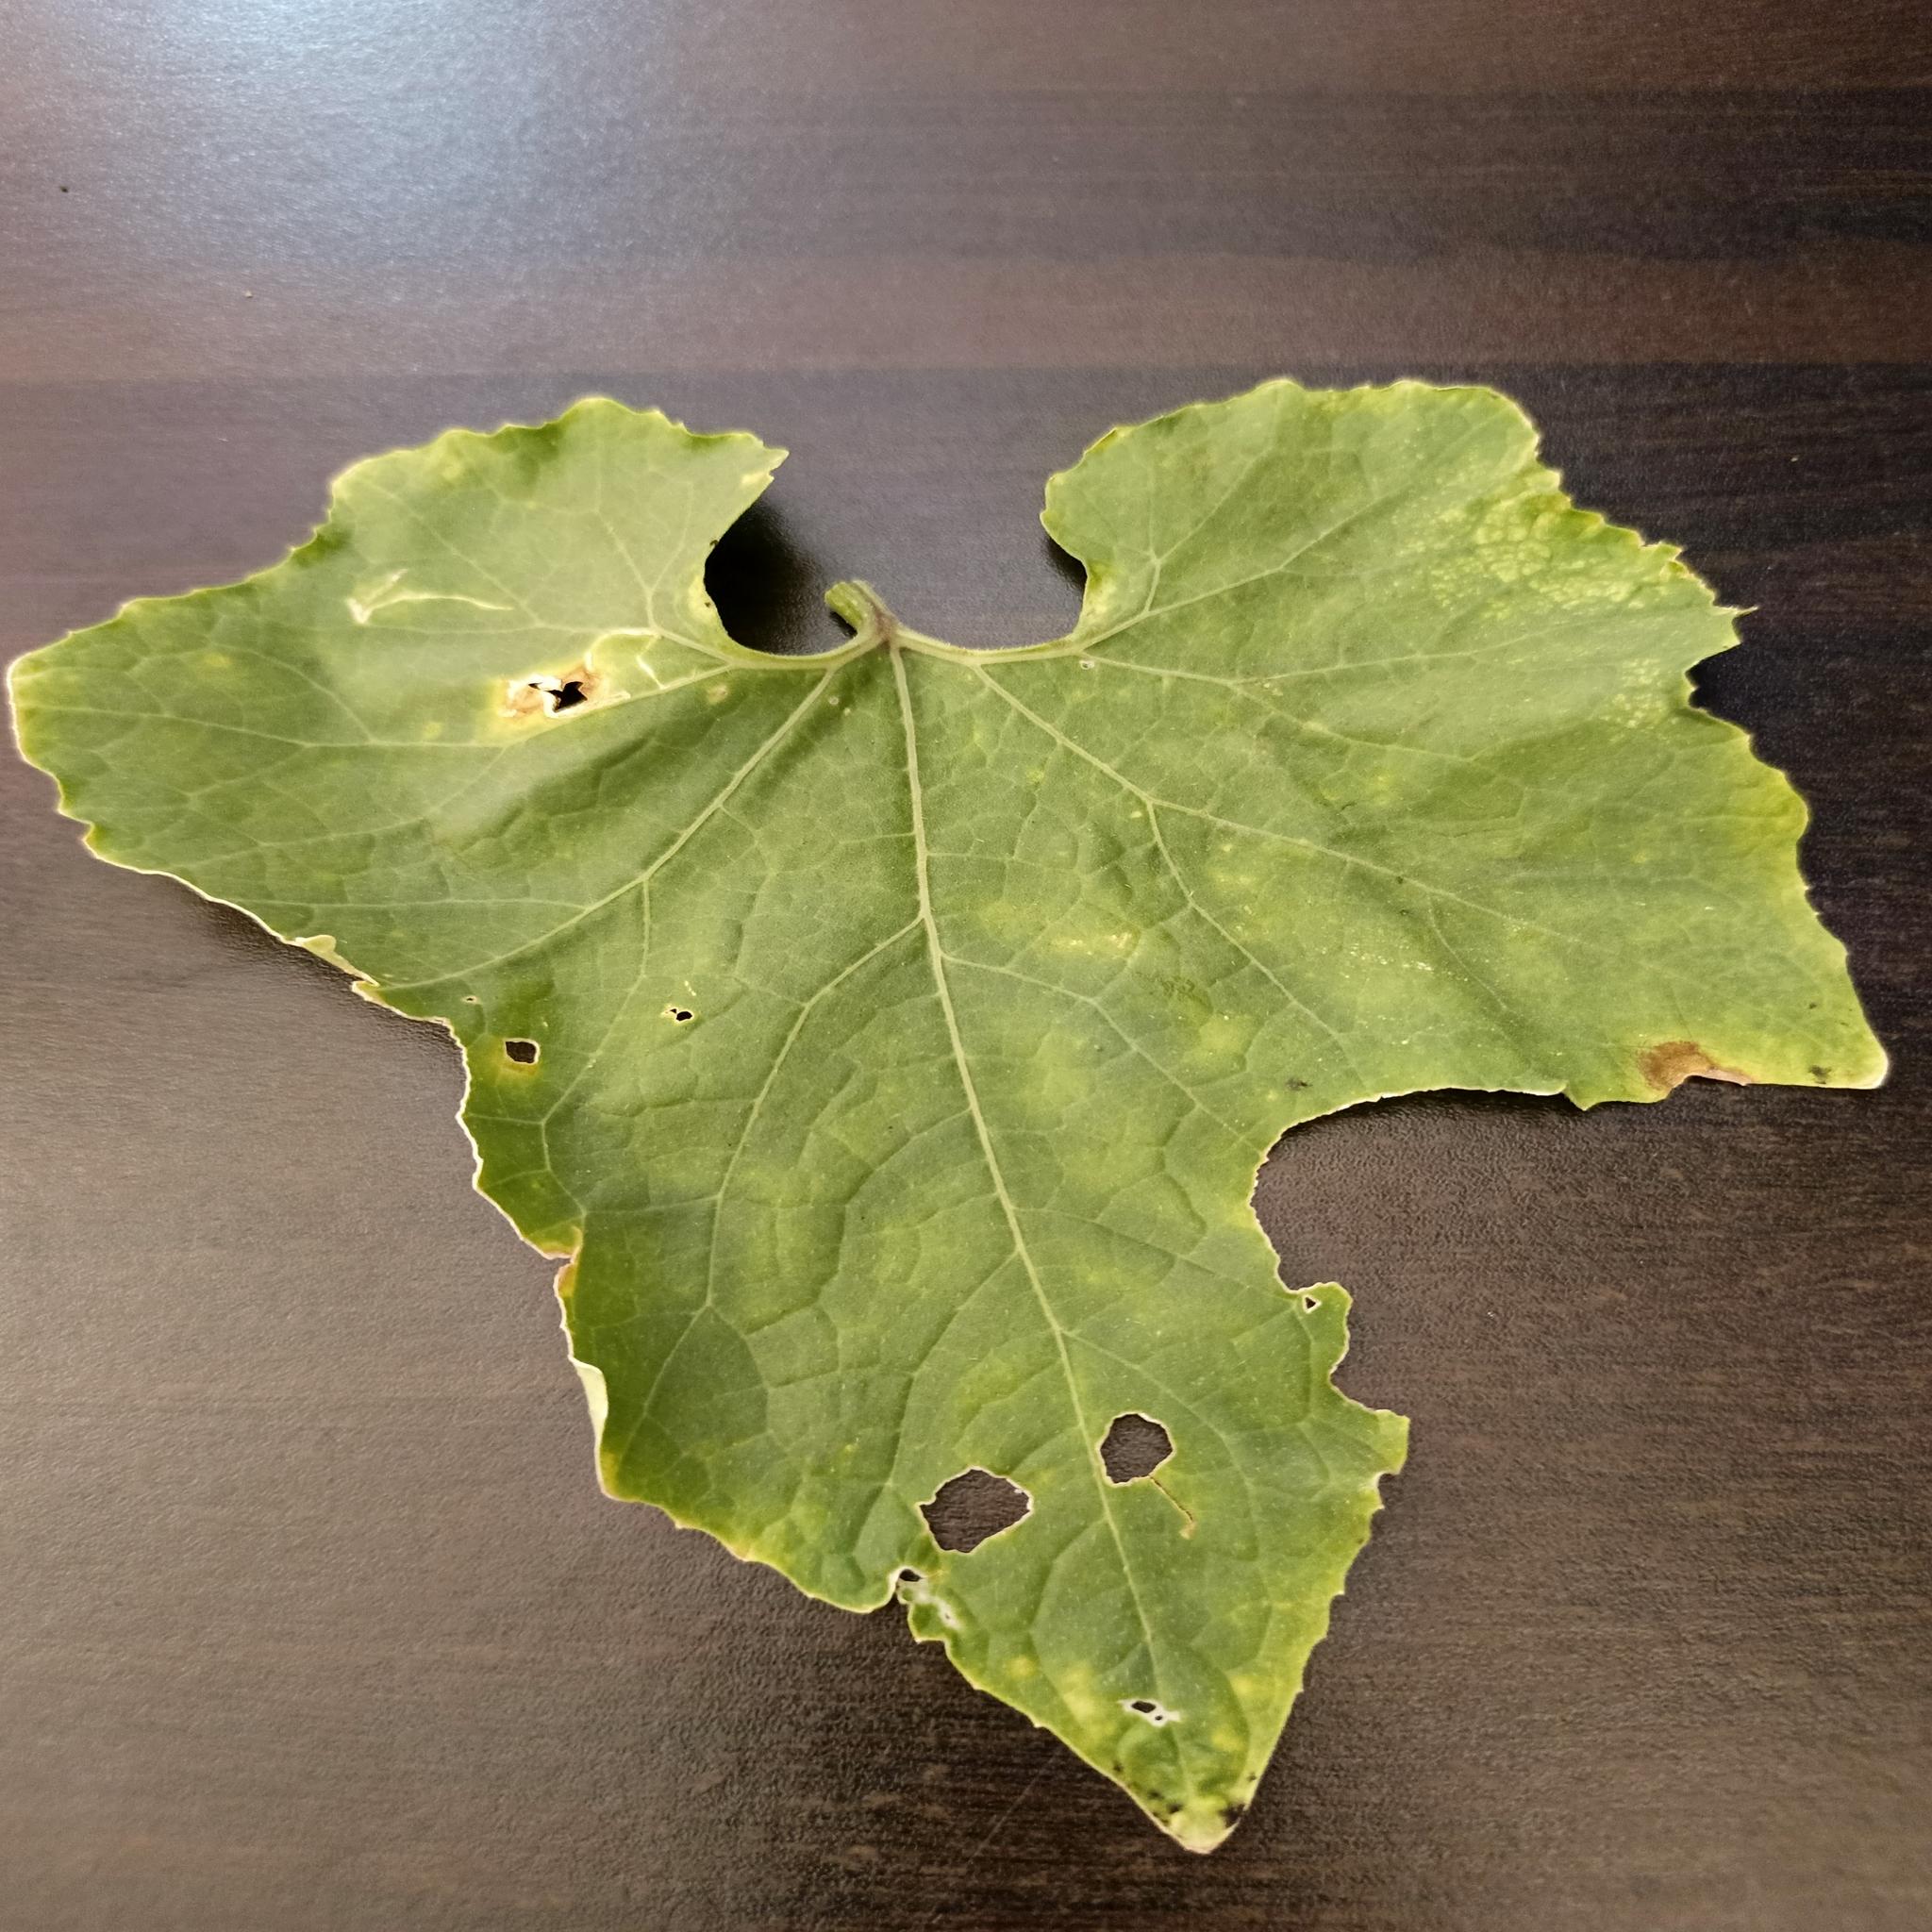
Label: Downy mildew